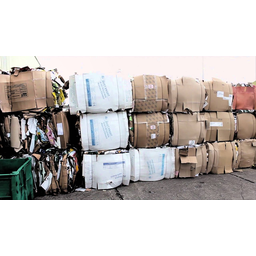
Label: paper